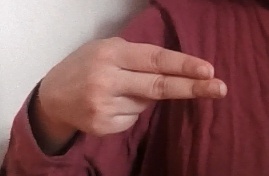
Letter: ain